Valentyn Prodaievych

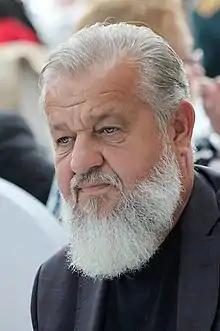
Prodaievych Valentyn

Valentyn Prodaievych (born January 11, 1960, in Ovidiopol, U.S.S.R), is a Ukrainian public figure, politician, lawyer, journalist and writer. He was Chairman of the Economic Court of Odesa region from July 15, 2002 till October 2011. He is the founder of the all-Ukrainian patriotic portal "Ukridea." Valentin Prodaievych is an author of several books dedicated to the history of Ukrainian town Odesa and has made notable historical contributions to a number of publications where he investigates the complex history of the legendary city.